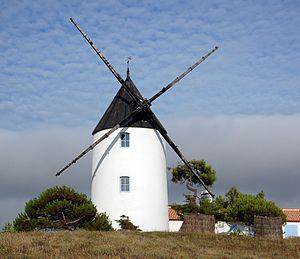
L’île de Noirmoutier est une île française du golfe de Gascogne située dans le département de la Vendée. Elle est reliée au continent par une chaussée submersible appelée le passage du Gois et, depuis 1971, par un pont. Elle est constituée de quatre communes regroupées en une communauté de communes de l'Île-de-Noirmoutier. Sa longueur est d'approximativement 18 km, sa largeur varie de 500 mètres à 12 km et sa superficie est de 49 km².